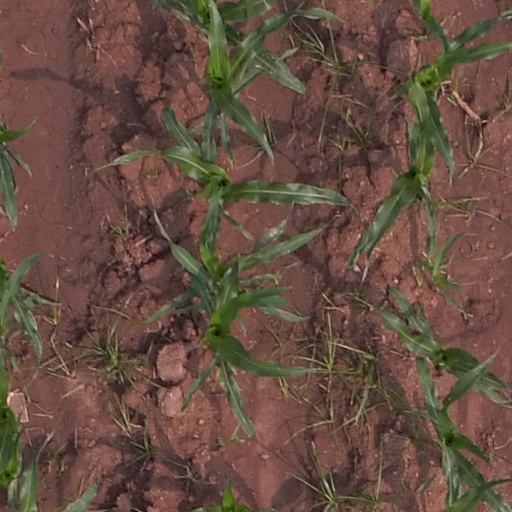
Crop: maize; corn